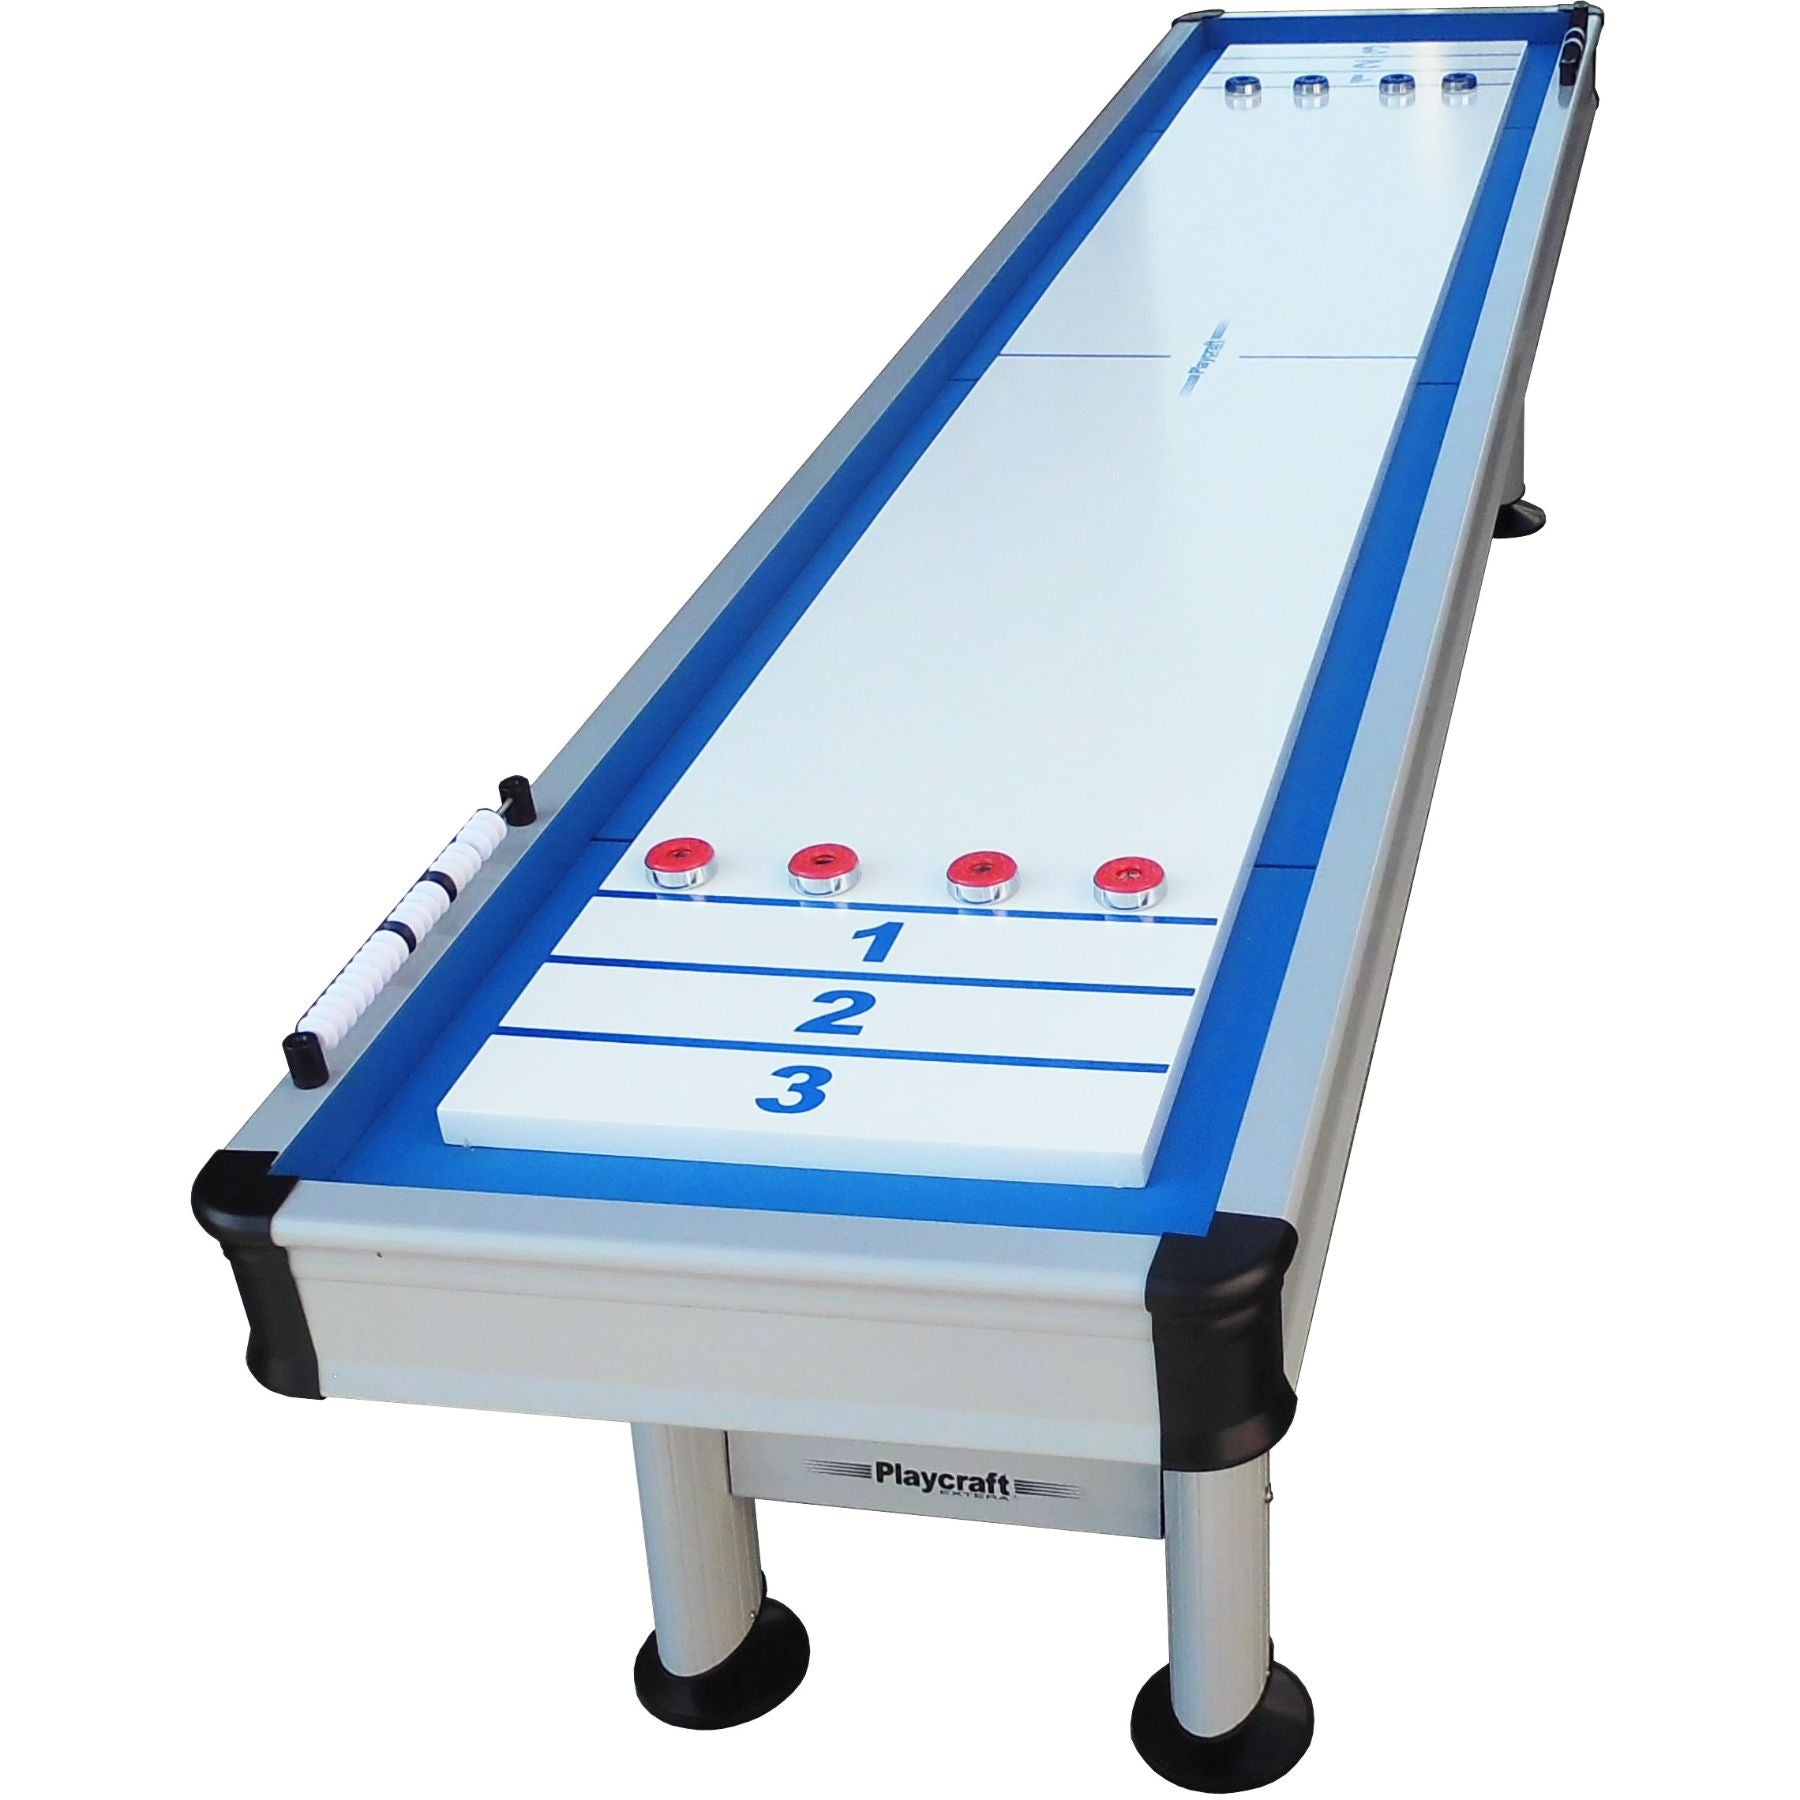
Playcraft Extera Outdoor Shuffleboard Table with Accessories - SHEXEB12W
Brand: Playcraft
Category: Sporting Goods > Outdoor Recreation > Outdoor Games > Deck Shuffleboard